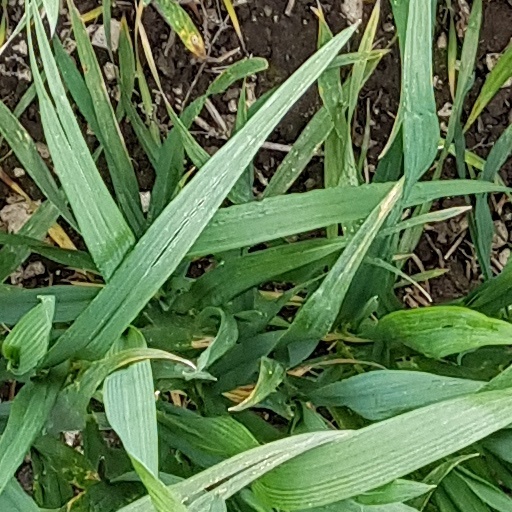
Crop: wheat